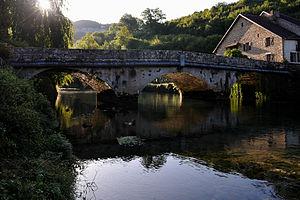
Les ouvrages de longueur totale supérieure à 100 m du département du Doubs sont classés ci-après par gestionnaires de voies.